Khemarak Phoumin

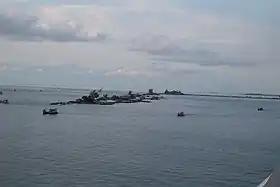
Cambodian fishing boats, Gulf of Thailand

Koh Kong has long had a reputation as a "wild west" frontier town. Until recently, access to the town from Cambodia was mostly by sea or air due to the poor road conditions. In this relative isolation, illegal logging, wild animal smuggling, banditry, gambling, prostitution, and a soaring rate of HIV AIDS infection have given Koh Kong its frontier town reputation. However, with the building of the Thai-Cambodian Koh Kong Bridge across the river in 2002, and the upgrading of the road to the national highway, industry and investment have increased and the town is gradually becoming a modest tourist destination.